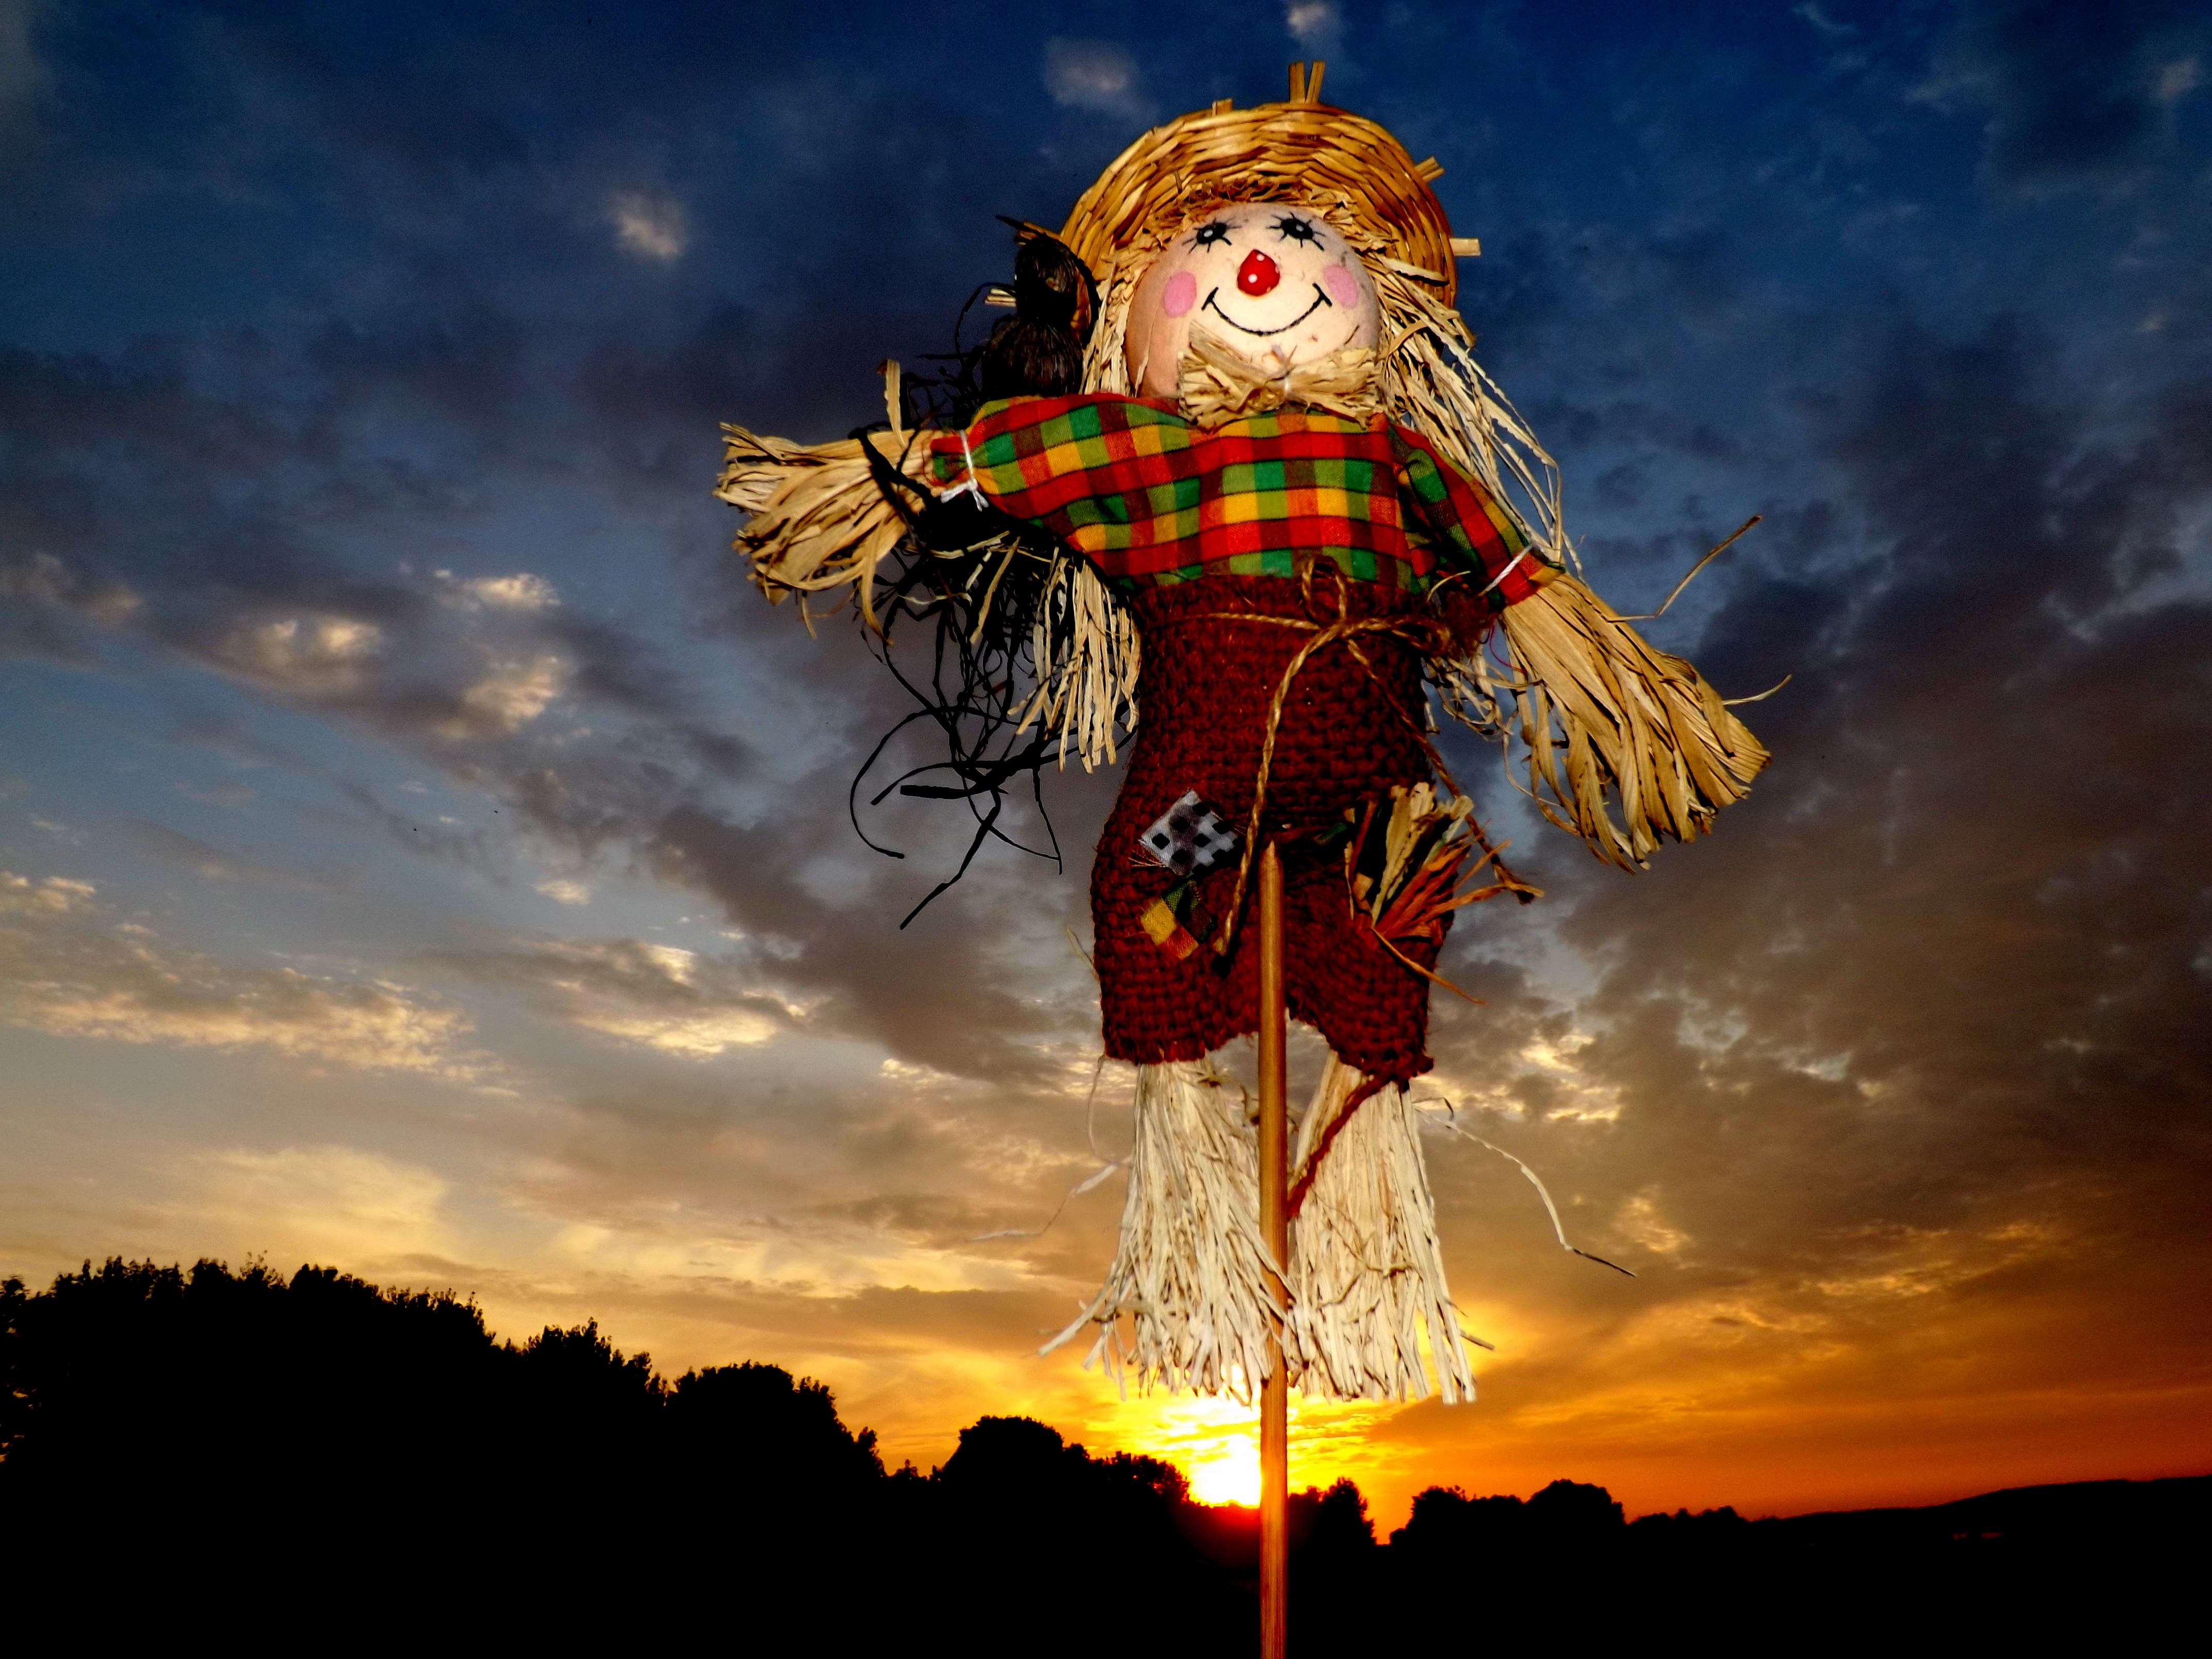
cloud, sky, red, straw, scarecrow, screenshot, east, mythology, computer wallpaper